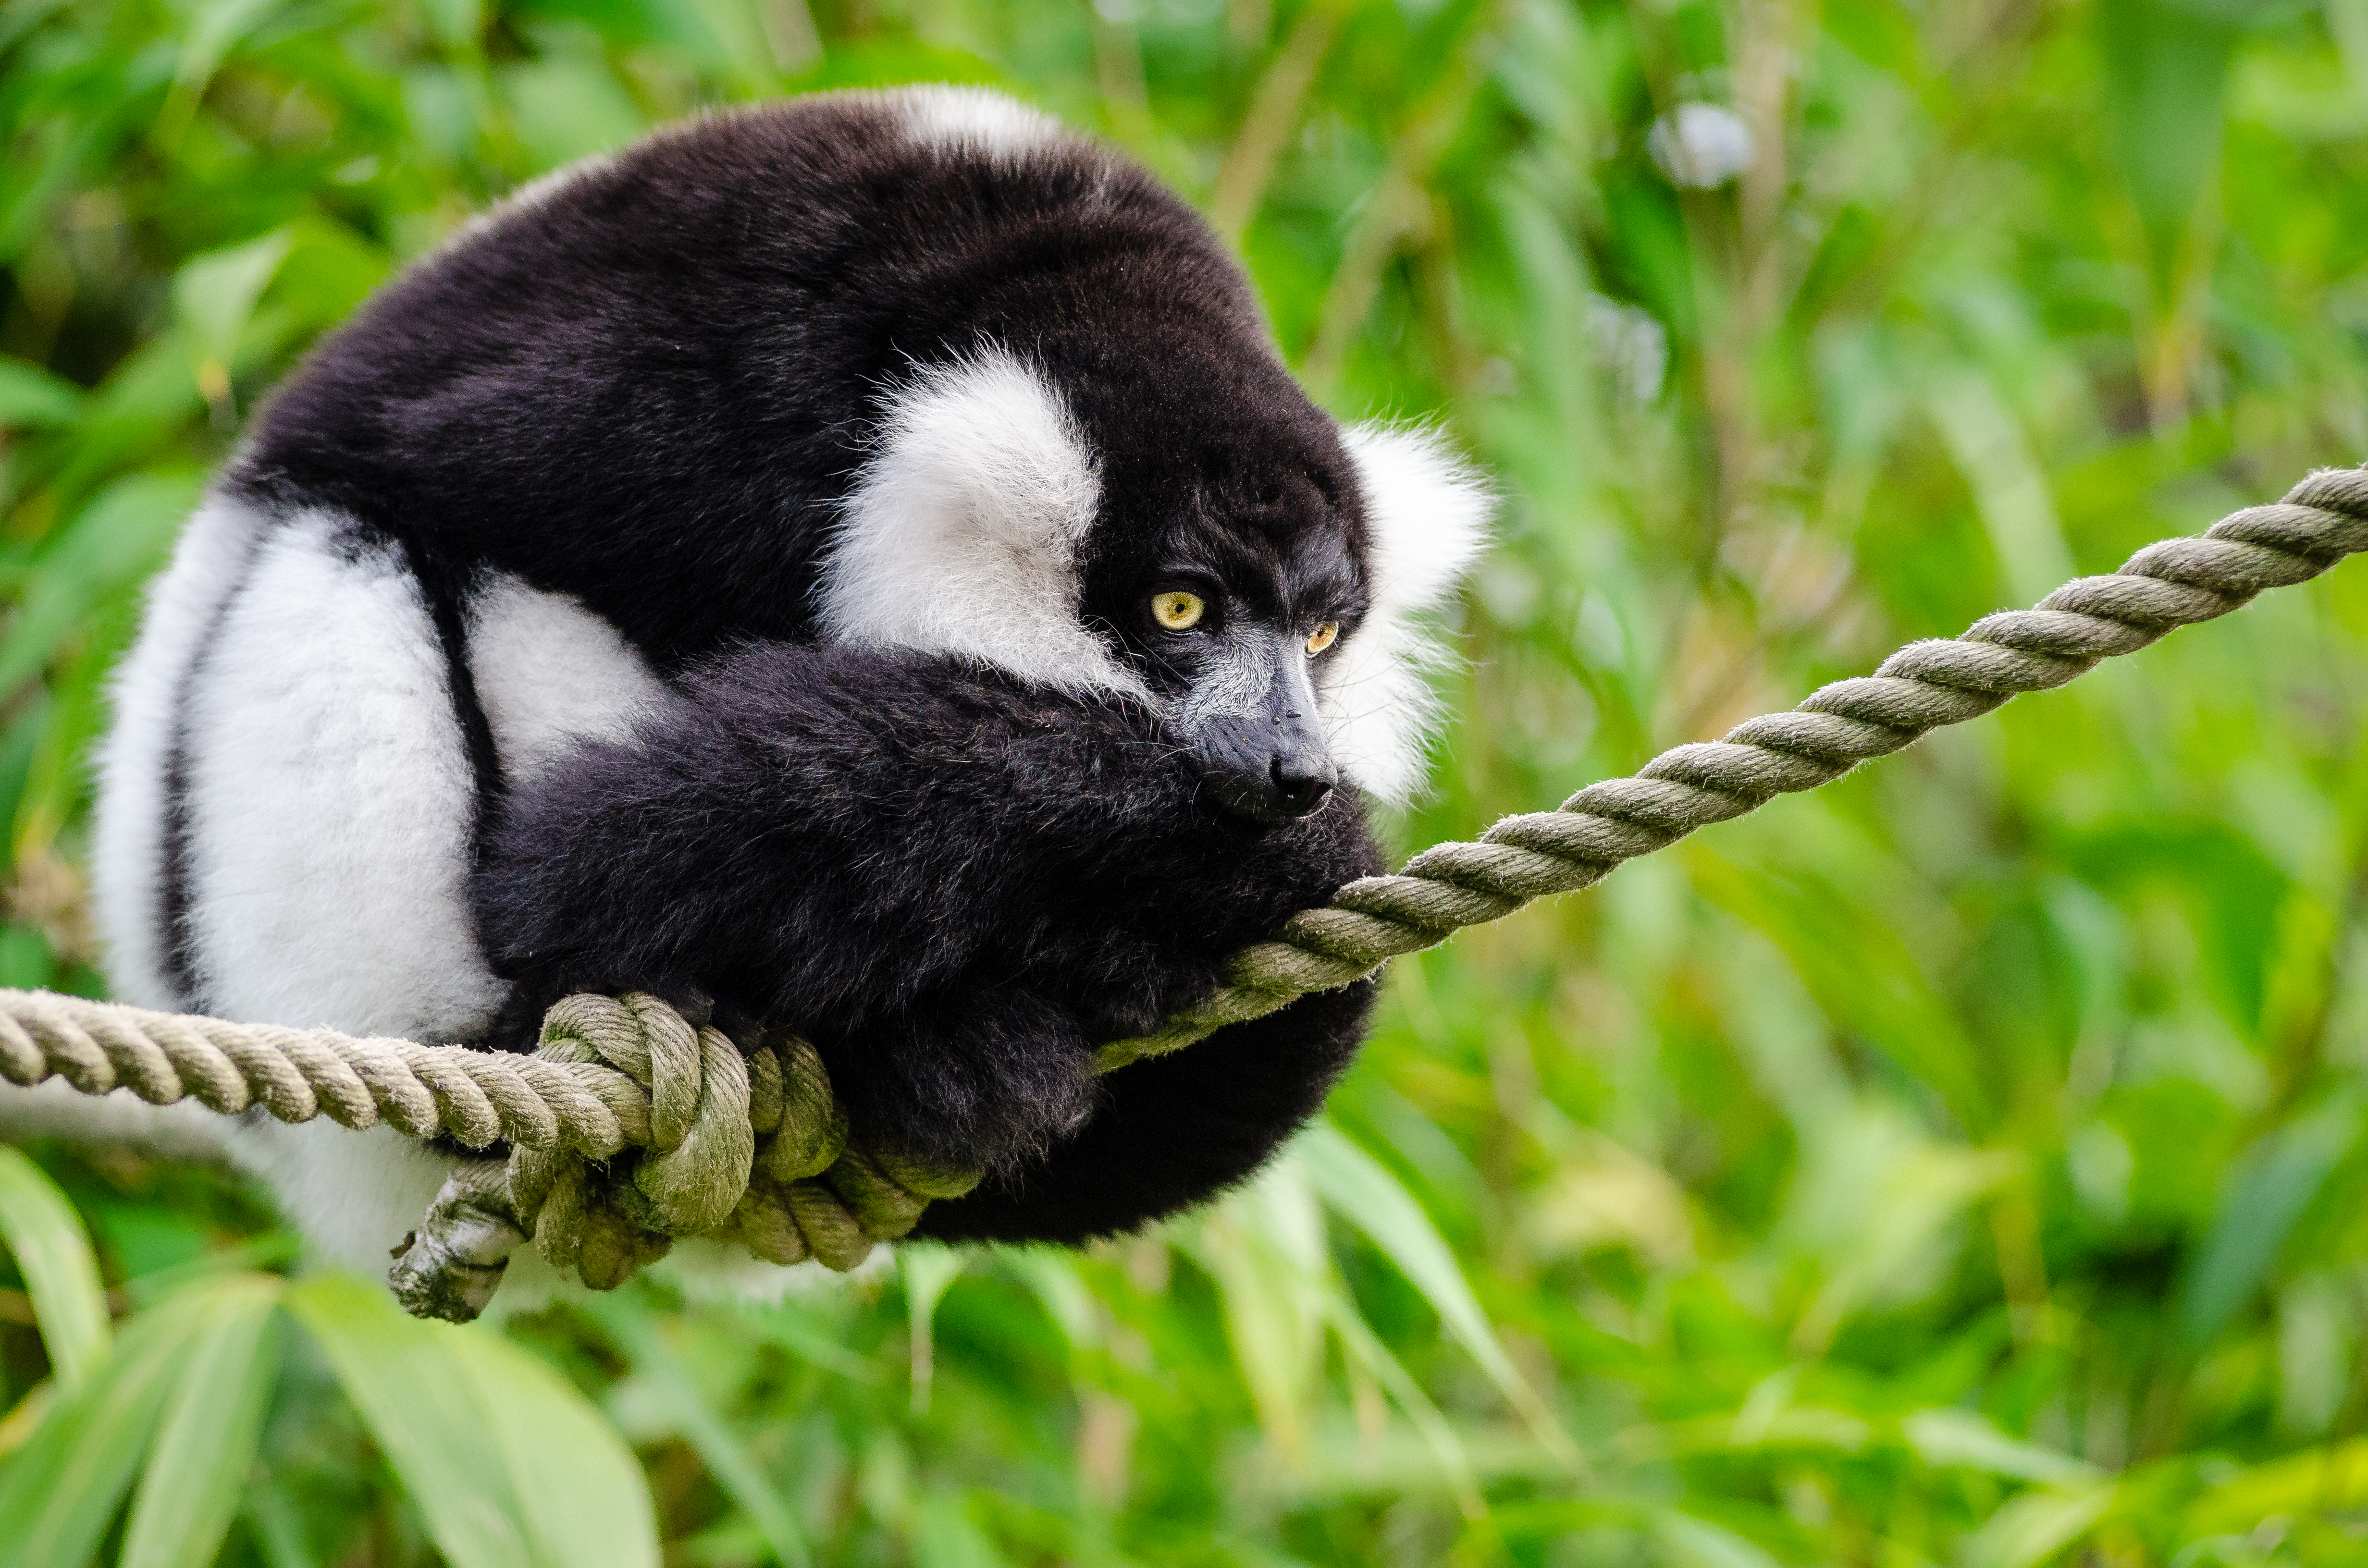
tree, nature, branch, bokeh, white, feet, animal, cute, wildlife, zoo, fur, green, red, beak, foot, mammal, nikon, black, blurred, fauna, primate, world, leaves, eyes, festival, et, background, eye, domain, public, endangered, madagascar, vertebrate, noir, blanc, negro, blanco, germany, deutschland, schwarz, y, day, schwarzweis, tier, fell, augen, adorable, bamboo, lemur, critically, niedlich, tierpark, bambus, madagaskar, iucn, list, ruffed, weiser, vari, lemuren, auge, fus, rufo, bianconero, wari, vareciapretoebranco, svartvit, var, fuse, gr n, new world monkey